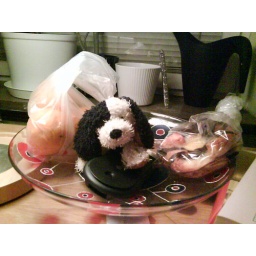
Danish pastry with chocolateRed orangesPalm m100 handheld computer (alarm clock set to 7.30)Fluffy toy dogDish hand painted by rotkeppchen